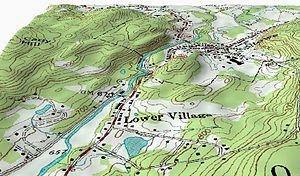
Une carte en relief est une carte imprimée sur un support plastique qui est thermoformé afin de lui faire épouser les formes du relief de la région cartographiée.